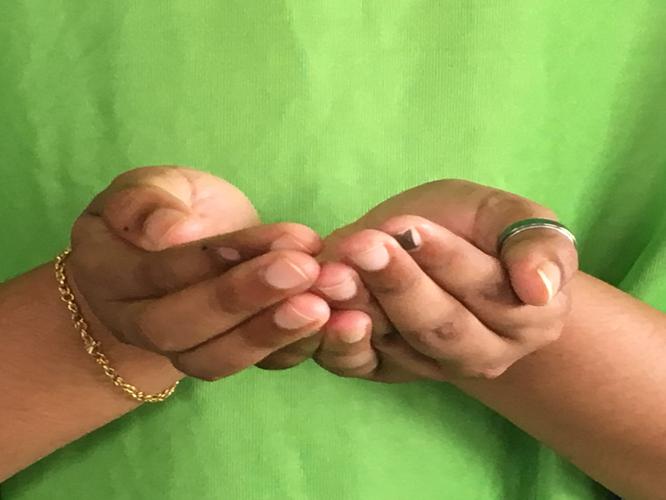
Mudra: Pushpaputa
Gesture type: double_hand